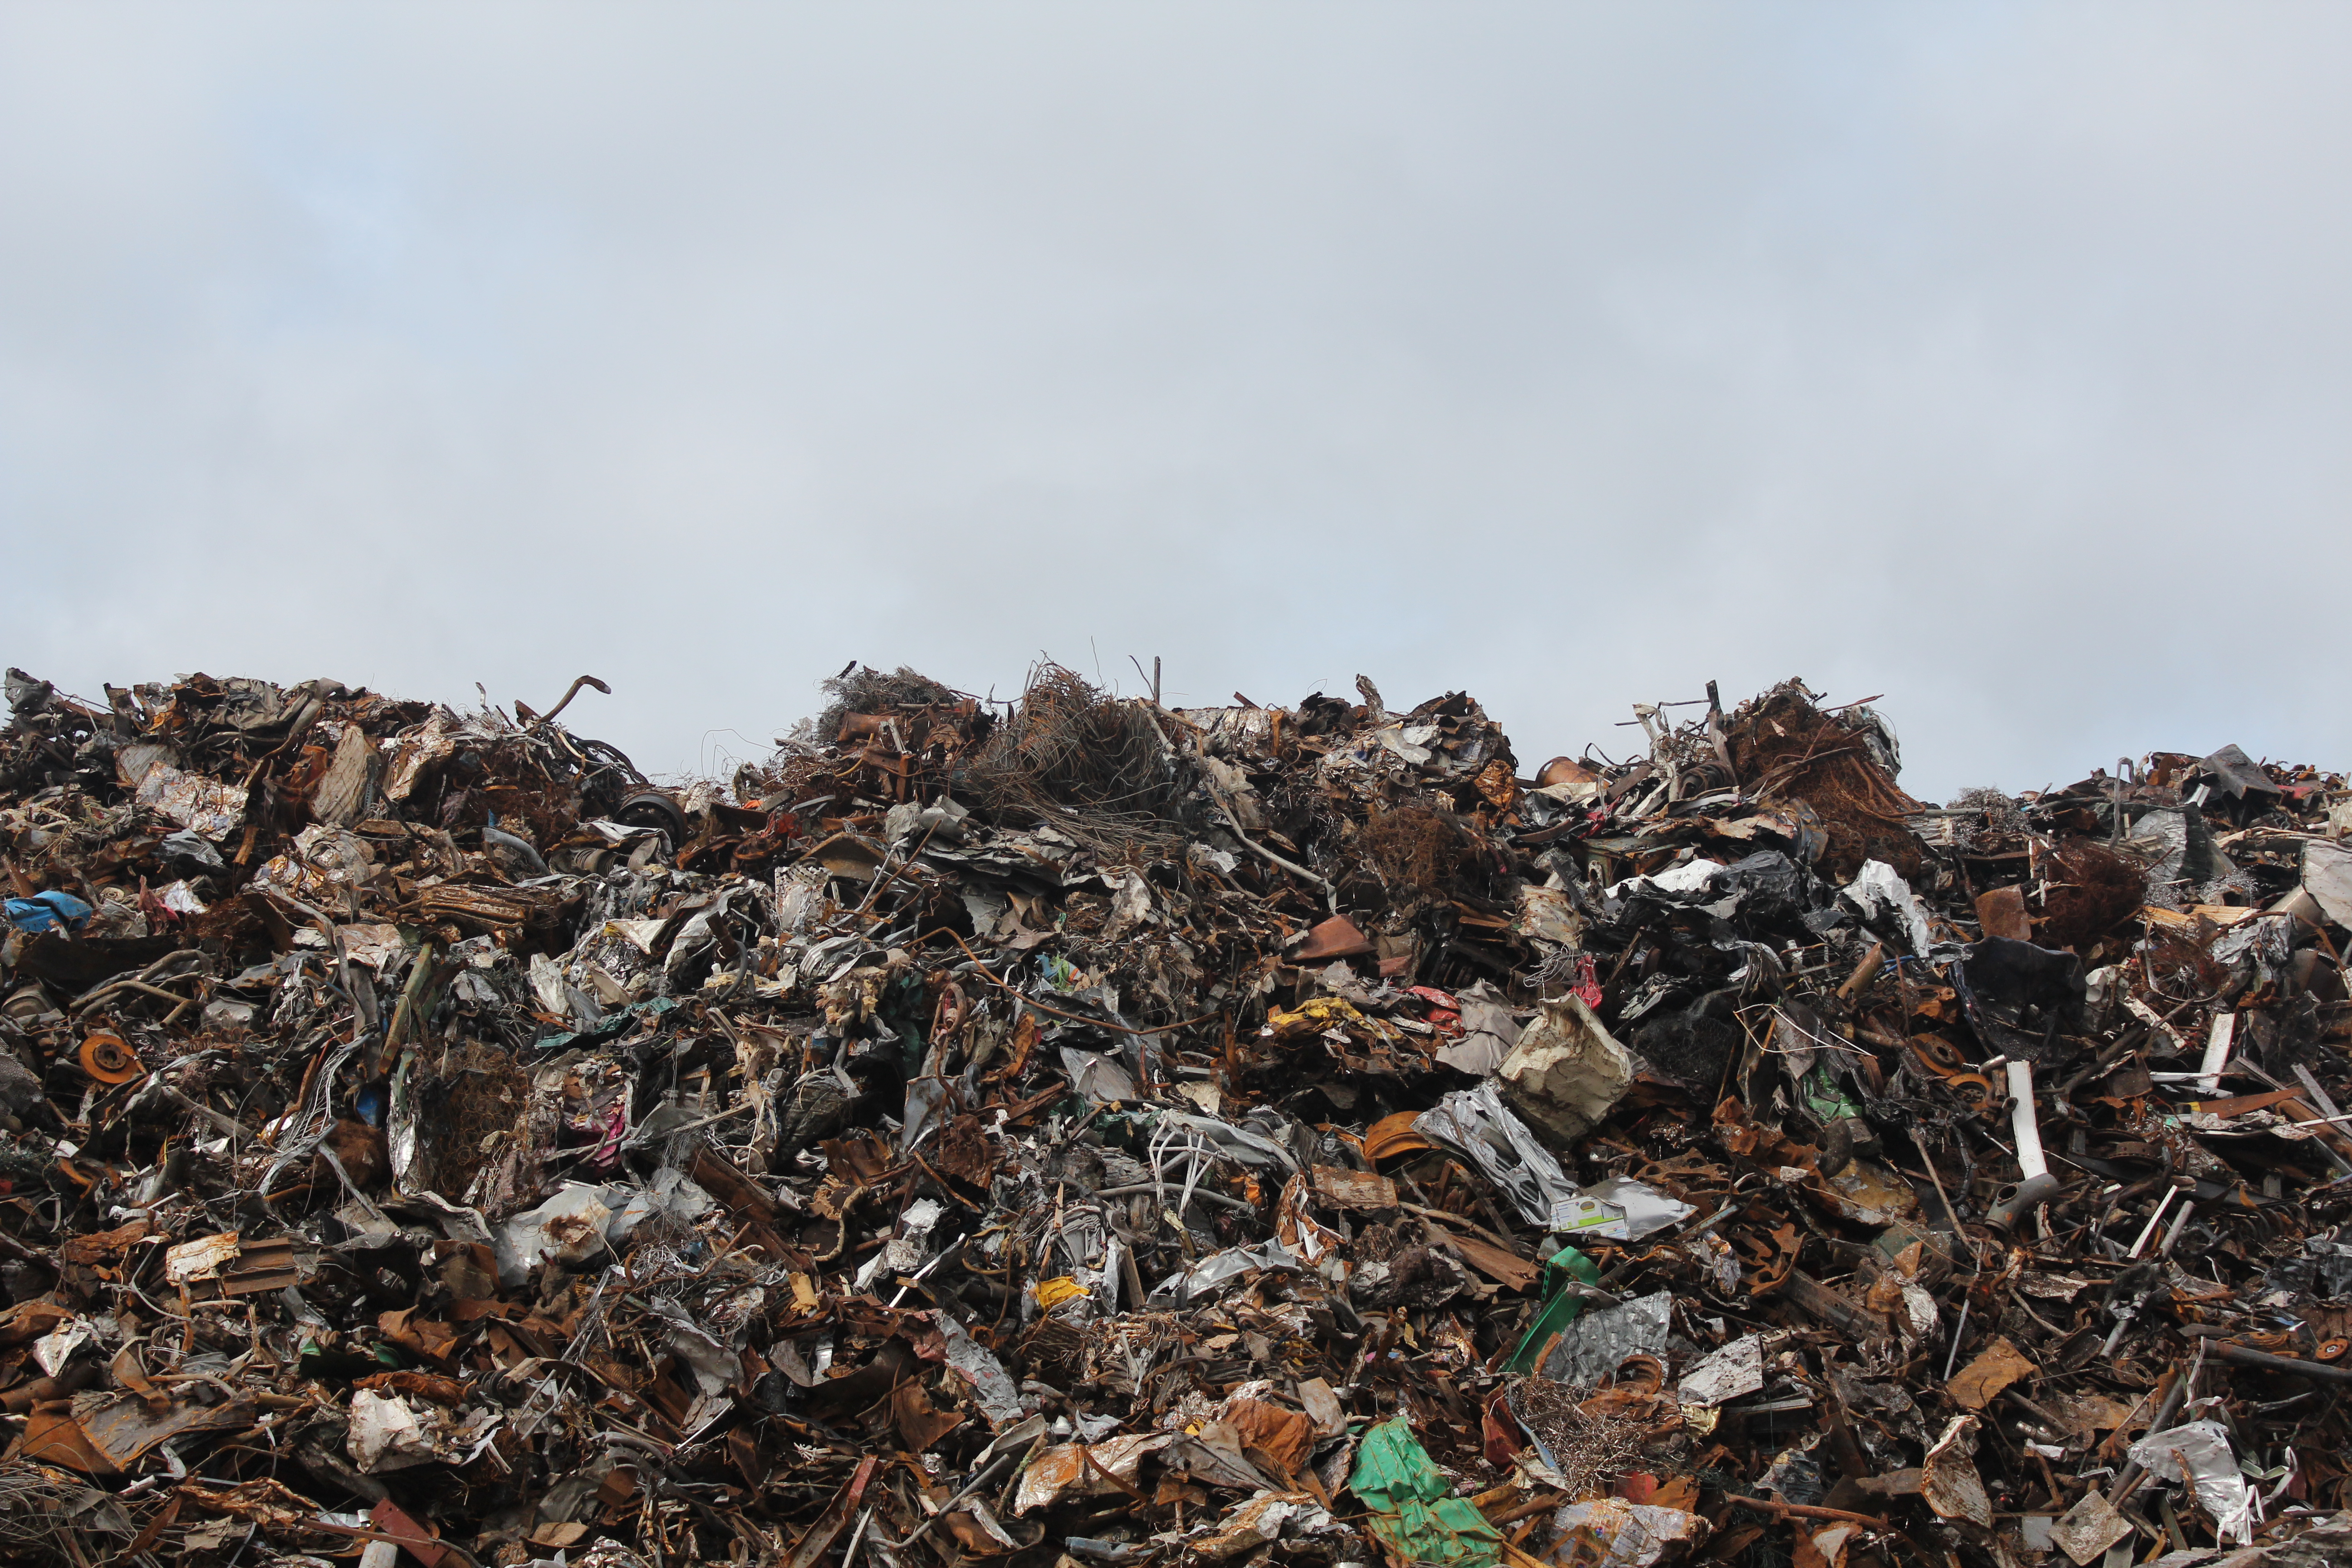
rock, pile, soil, junk, material, rubble, geology, litter, waste, trash, dump, garbage, landfill, scrap, disposal, scrap metal, scrapyard, geological phenomenon, garbage dumpsite